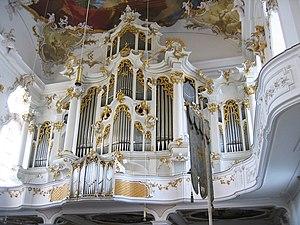
L'abbaye de Roggenburg est une collégiale des Prémontrés, située à Roggenburg, dans l'arrondissement de Neu-Ulm en Bavière. Elle est gérée comme prieuré dépendant de l'abbaye de Windberg, dans le sud de la Bavière.
L'orgue est un instrument à vent multiforme dont la caractéristique est de produire les sons à l’aide d’ensembles de tuyaux sonores accordés suivant une gamme définie et alimentés par une soufflerie. L'orgue est joué majoritairement à l’aide d’un ou plusieurs claviers et le plus souvent aussi d’un pédalier.